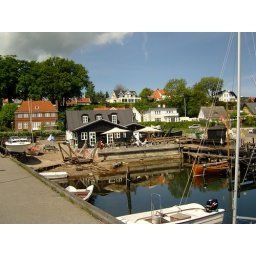
The cafe at Snekkersten harbour with my old house on top of the hill in the middle